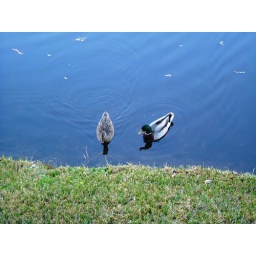
the color of water is actually the reflection of Deep blue sky above